Santorini (wine)

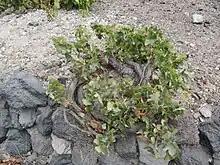
Santorini vines are kept unstaked and trained low to the ground in a basket shape that helps protect the grapes from the fierce winds and heat of the island.

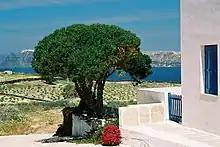
soil, when weathered, is very fertile...

Located in the Aegean Sea, Santorini has a distinctly Mediterranean climate that is characterized by warm temperatures, low rainfall but high humidity during the growing season. The area is subjected to strong winds coming off the oceans which can damage the vines and grapes if they are not trained low to the ground for protection. The vineyard soils of the region are very poor, composed of volcanic ash and rocks. The calcareous subsoils are porous which helps to retain some of the humidity in the air and release it as moisture in the night for the vines to use.